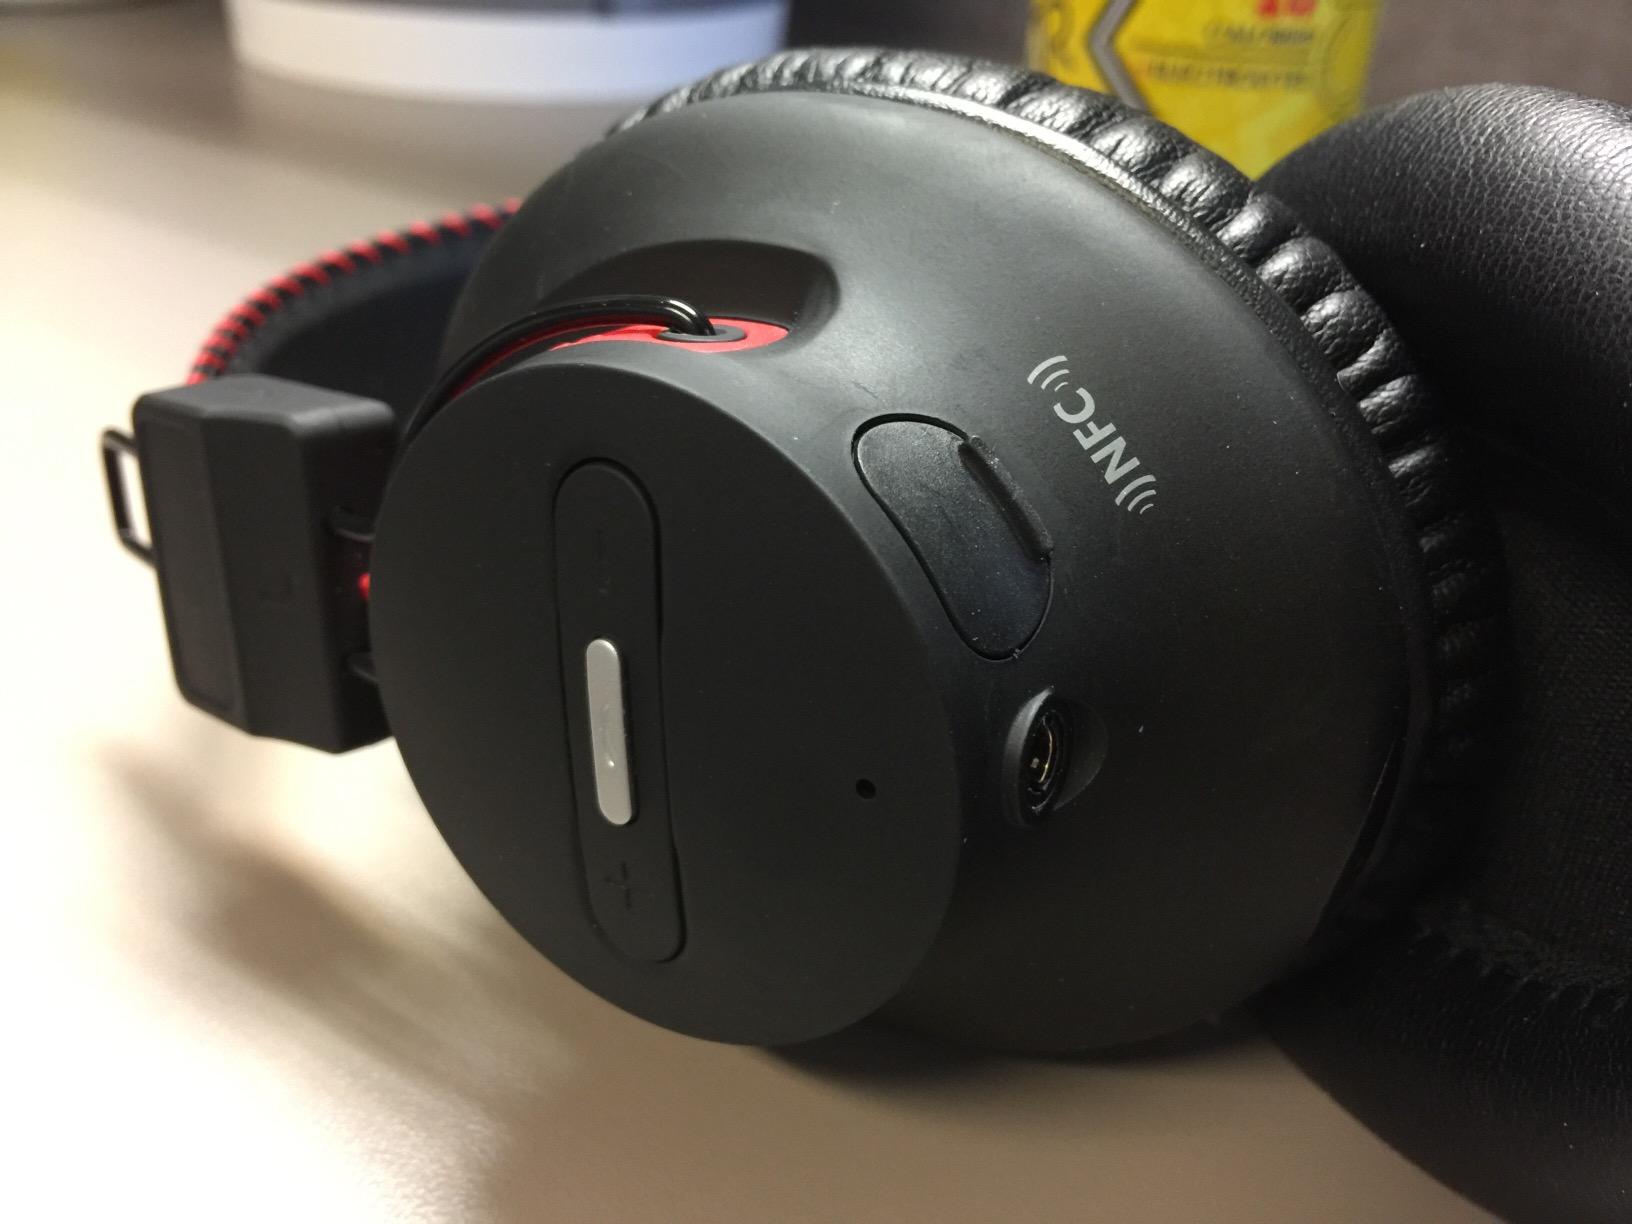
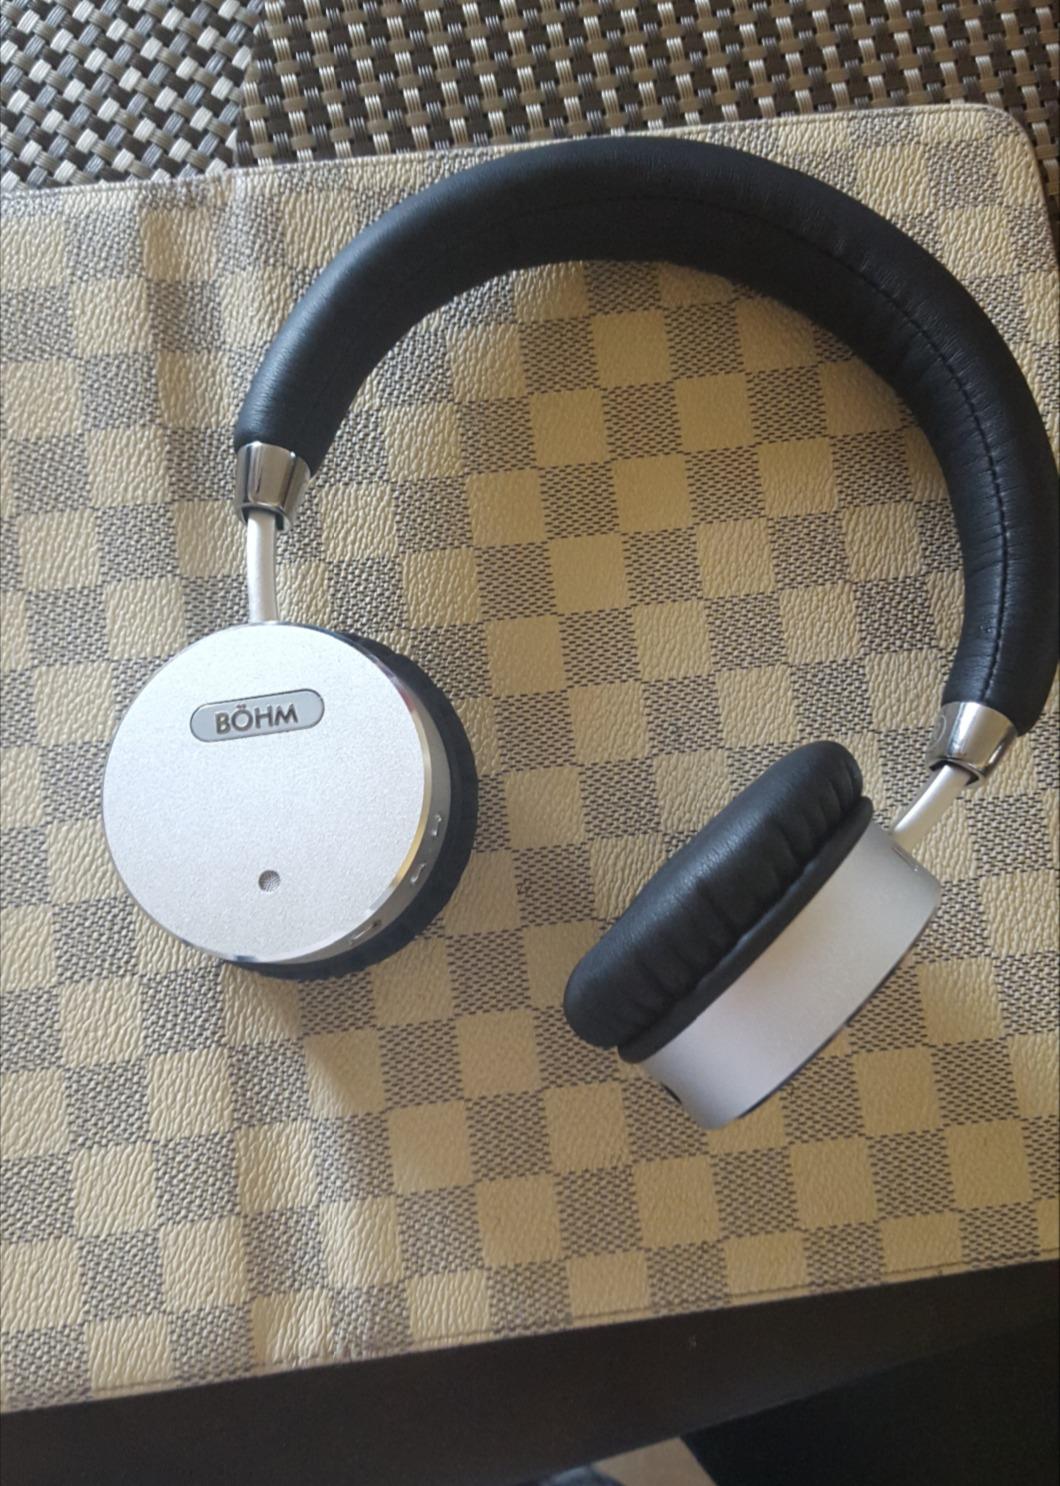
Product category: headphones
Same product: no